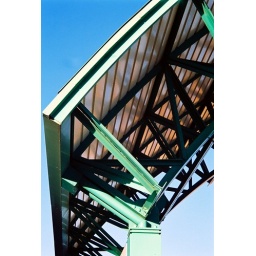
On my commute home past the train station. Still like the green in the sun.